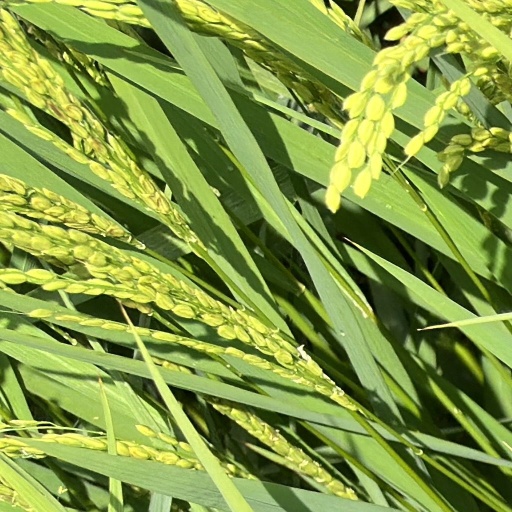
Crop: rice